Jaguar Racing

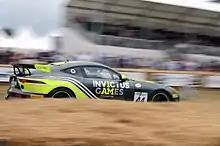
Invictus Games Racing presenting their Jaguar F-Type SVR GT4 at the 2018 Goodwood Festival of Speed.

In 2009, RSR Racing revealed the new Jaguar XKR GT2 car, which the team was to enter the American Le Mans Series' GT2 class with.